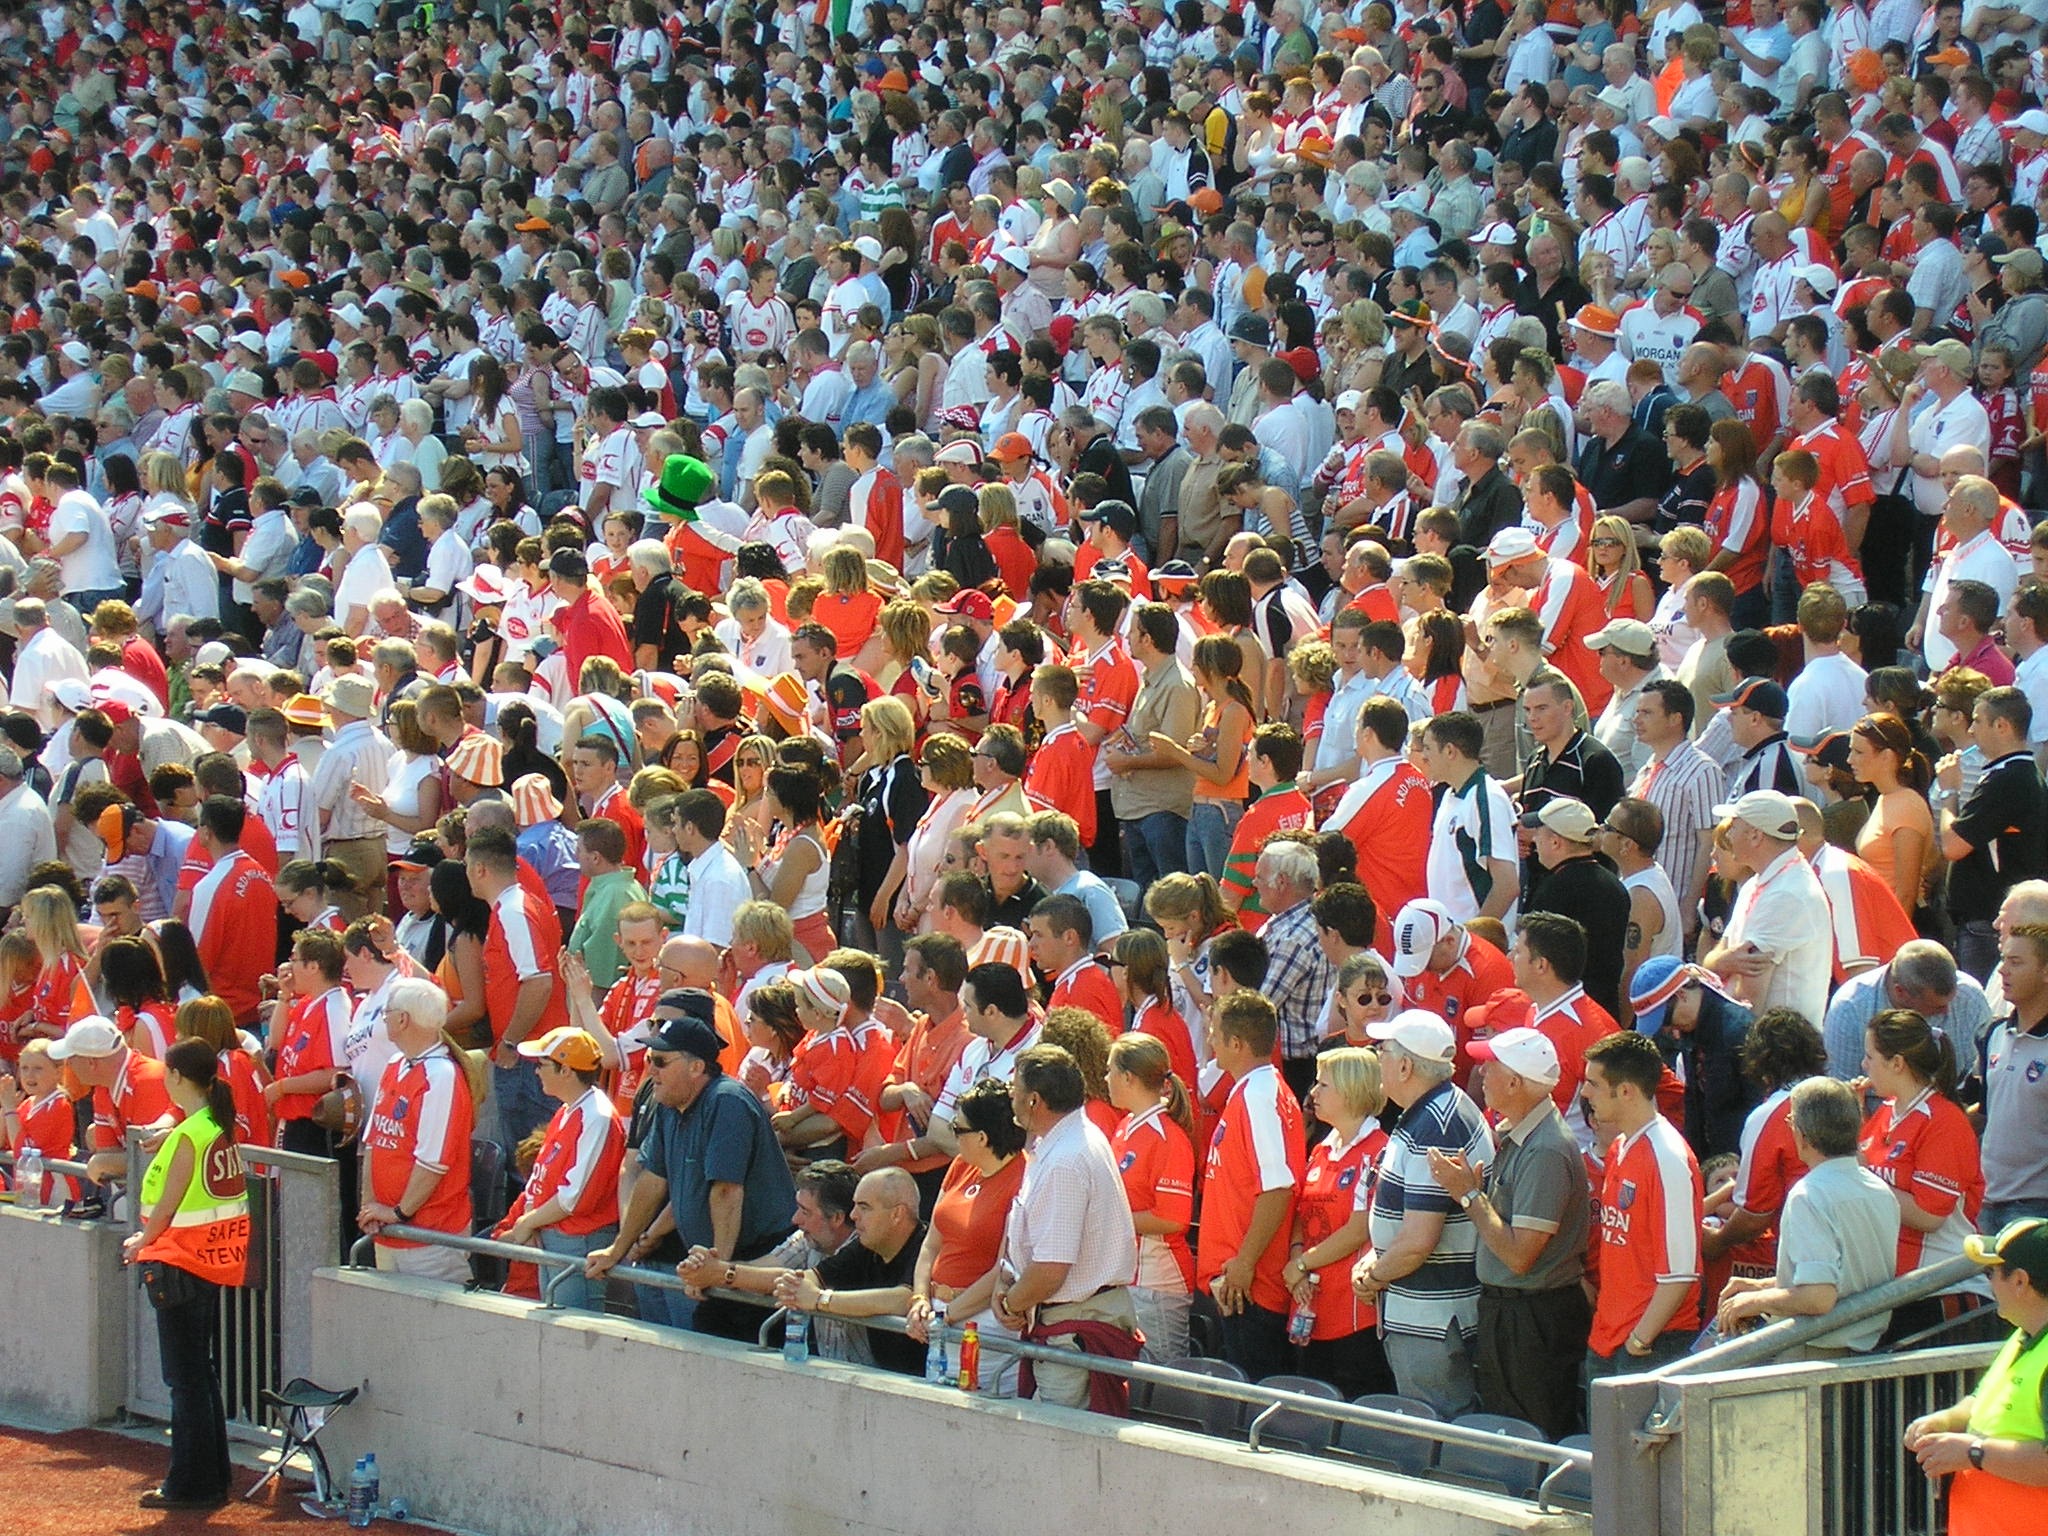
people, game, crowd, audience, stadium, arena, match, fans, crowd of people, sport venue